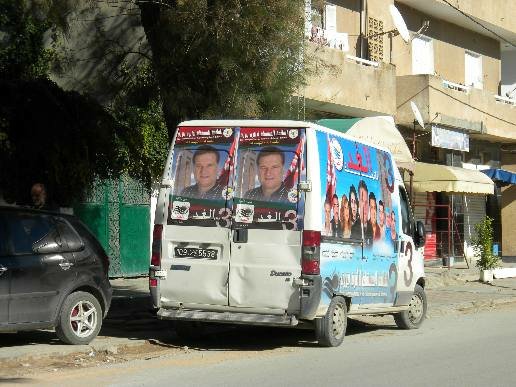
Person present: No